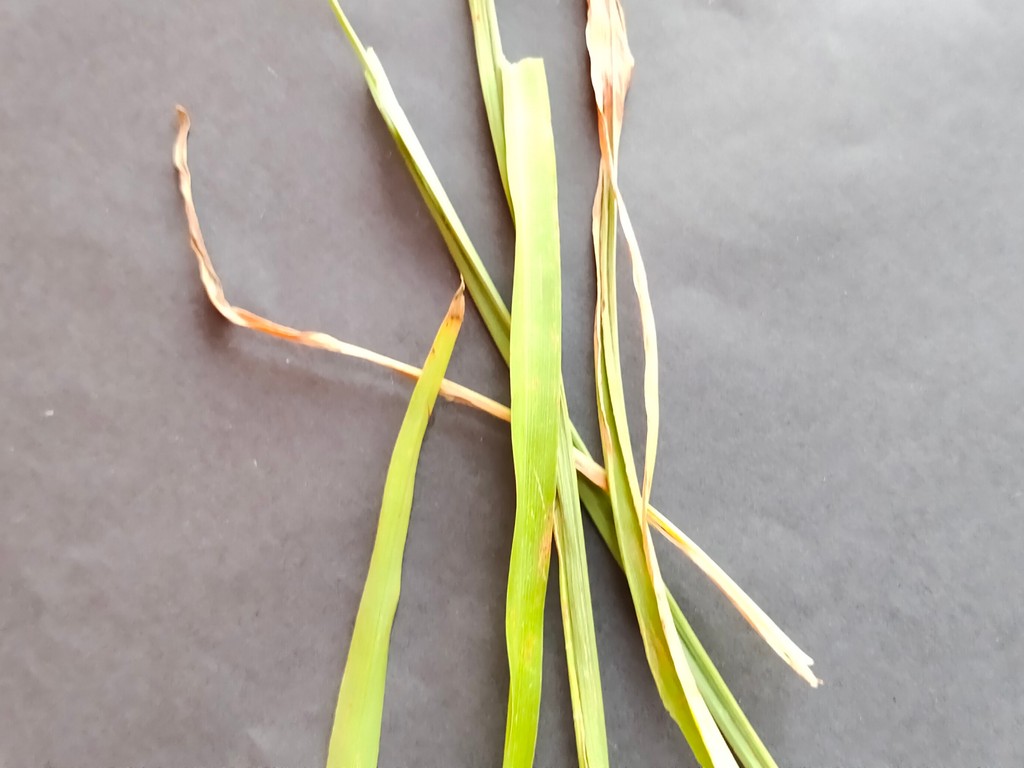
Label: Unhealthy